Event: Nepal Earthquake
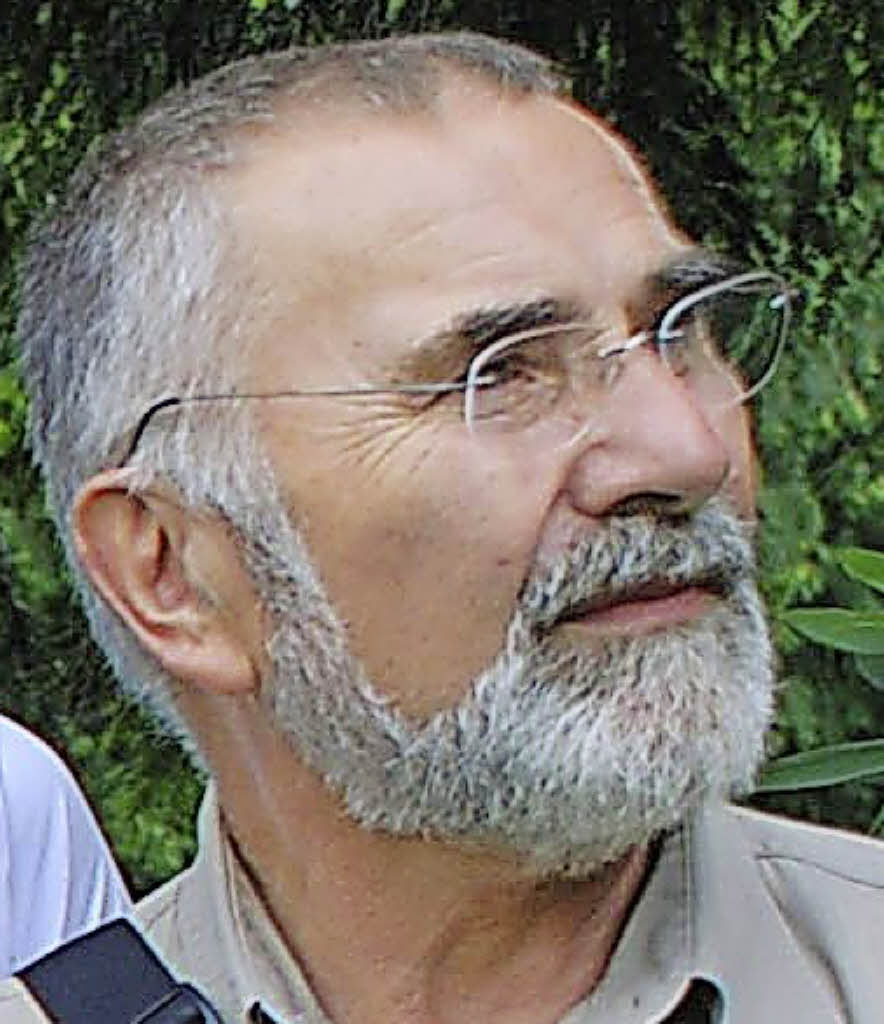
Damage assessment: no_damage